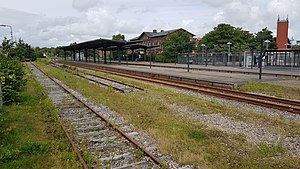
Tønder Station
Perronerne set fra godsplatformen sydvest for stationsbygningen
Tønder Station
Tønder Station er en dansk jernbanestation i Tønder.